Chordate

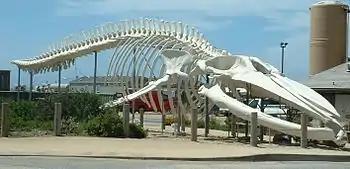
A skeleton of the blue whale, the largest animal, extant or extinct, ever discovered. Mounted outside the Long Marine Laboratory at the University of California, Santa Cruz. The largest blue whale ever reliably recorded measured 98ft (30m) long.

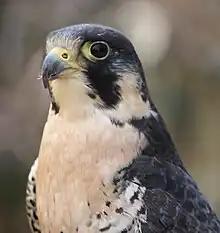
A peregrine falcon, the world's fastest animal. Peregrines use gravity and aerodynamics to achieve their top speed of around 242mph (390km/h), as opposed to locomotion.

Fossils of one major deuterostome group, the echinoderms (whose modern members include starfish, sea urchins and crinoids), are quite common from the start of the Cambrian, 542 million years ago. The Mid Cambrian fossil "Rhabdotubus johanssoni" has been interpreted as a pterobranch hemichordate. Opinions differ about whether the Chengjiang fauna fossil "Yunnanozoon", from the earlier Cambrian, was a hemichordate or chordate. Another fossil, "Haikouella lanceolata", also from the Chengjiang fauna, is interpreted as a chordate and possibly a craniate, as it shows signs of a heart, arteries, gill filaments, a tail, a neural chord with a brain at the front end, and possibly eyes—although it also had short tentacles round its mouth. "Haikouichthys" and "Myllokunmingia", also from the Chengjiang fauna, are regarded as fish. "Pikaia", discovered much earlier (1911) but from the Mid Cambrian Burgess Shale (505 Ma), is also regarded as a primitive chordate. On the other hand, fossils of early chordates are very rare, since invertebrate chordates have no bones or teeth, and only one has been reported for the rest of the Cambrian. The best known and earliest unequivocally identified Tunicate is "Shankouclava shankouense" from the Lower Cambrian Maotianshan Shale at Shankou village, Anning, near Kunming (South China).